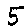
Label: 5